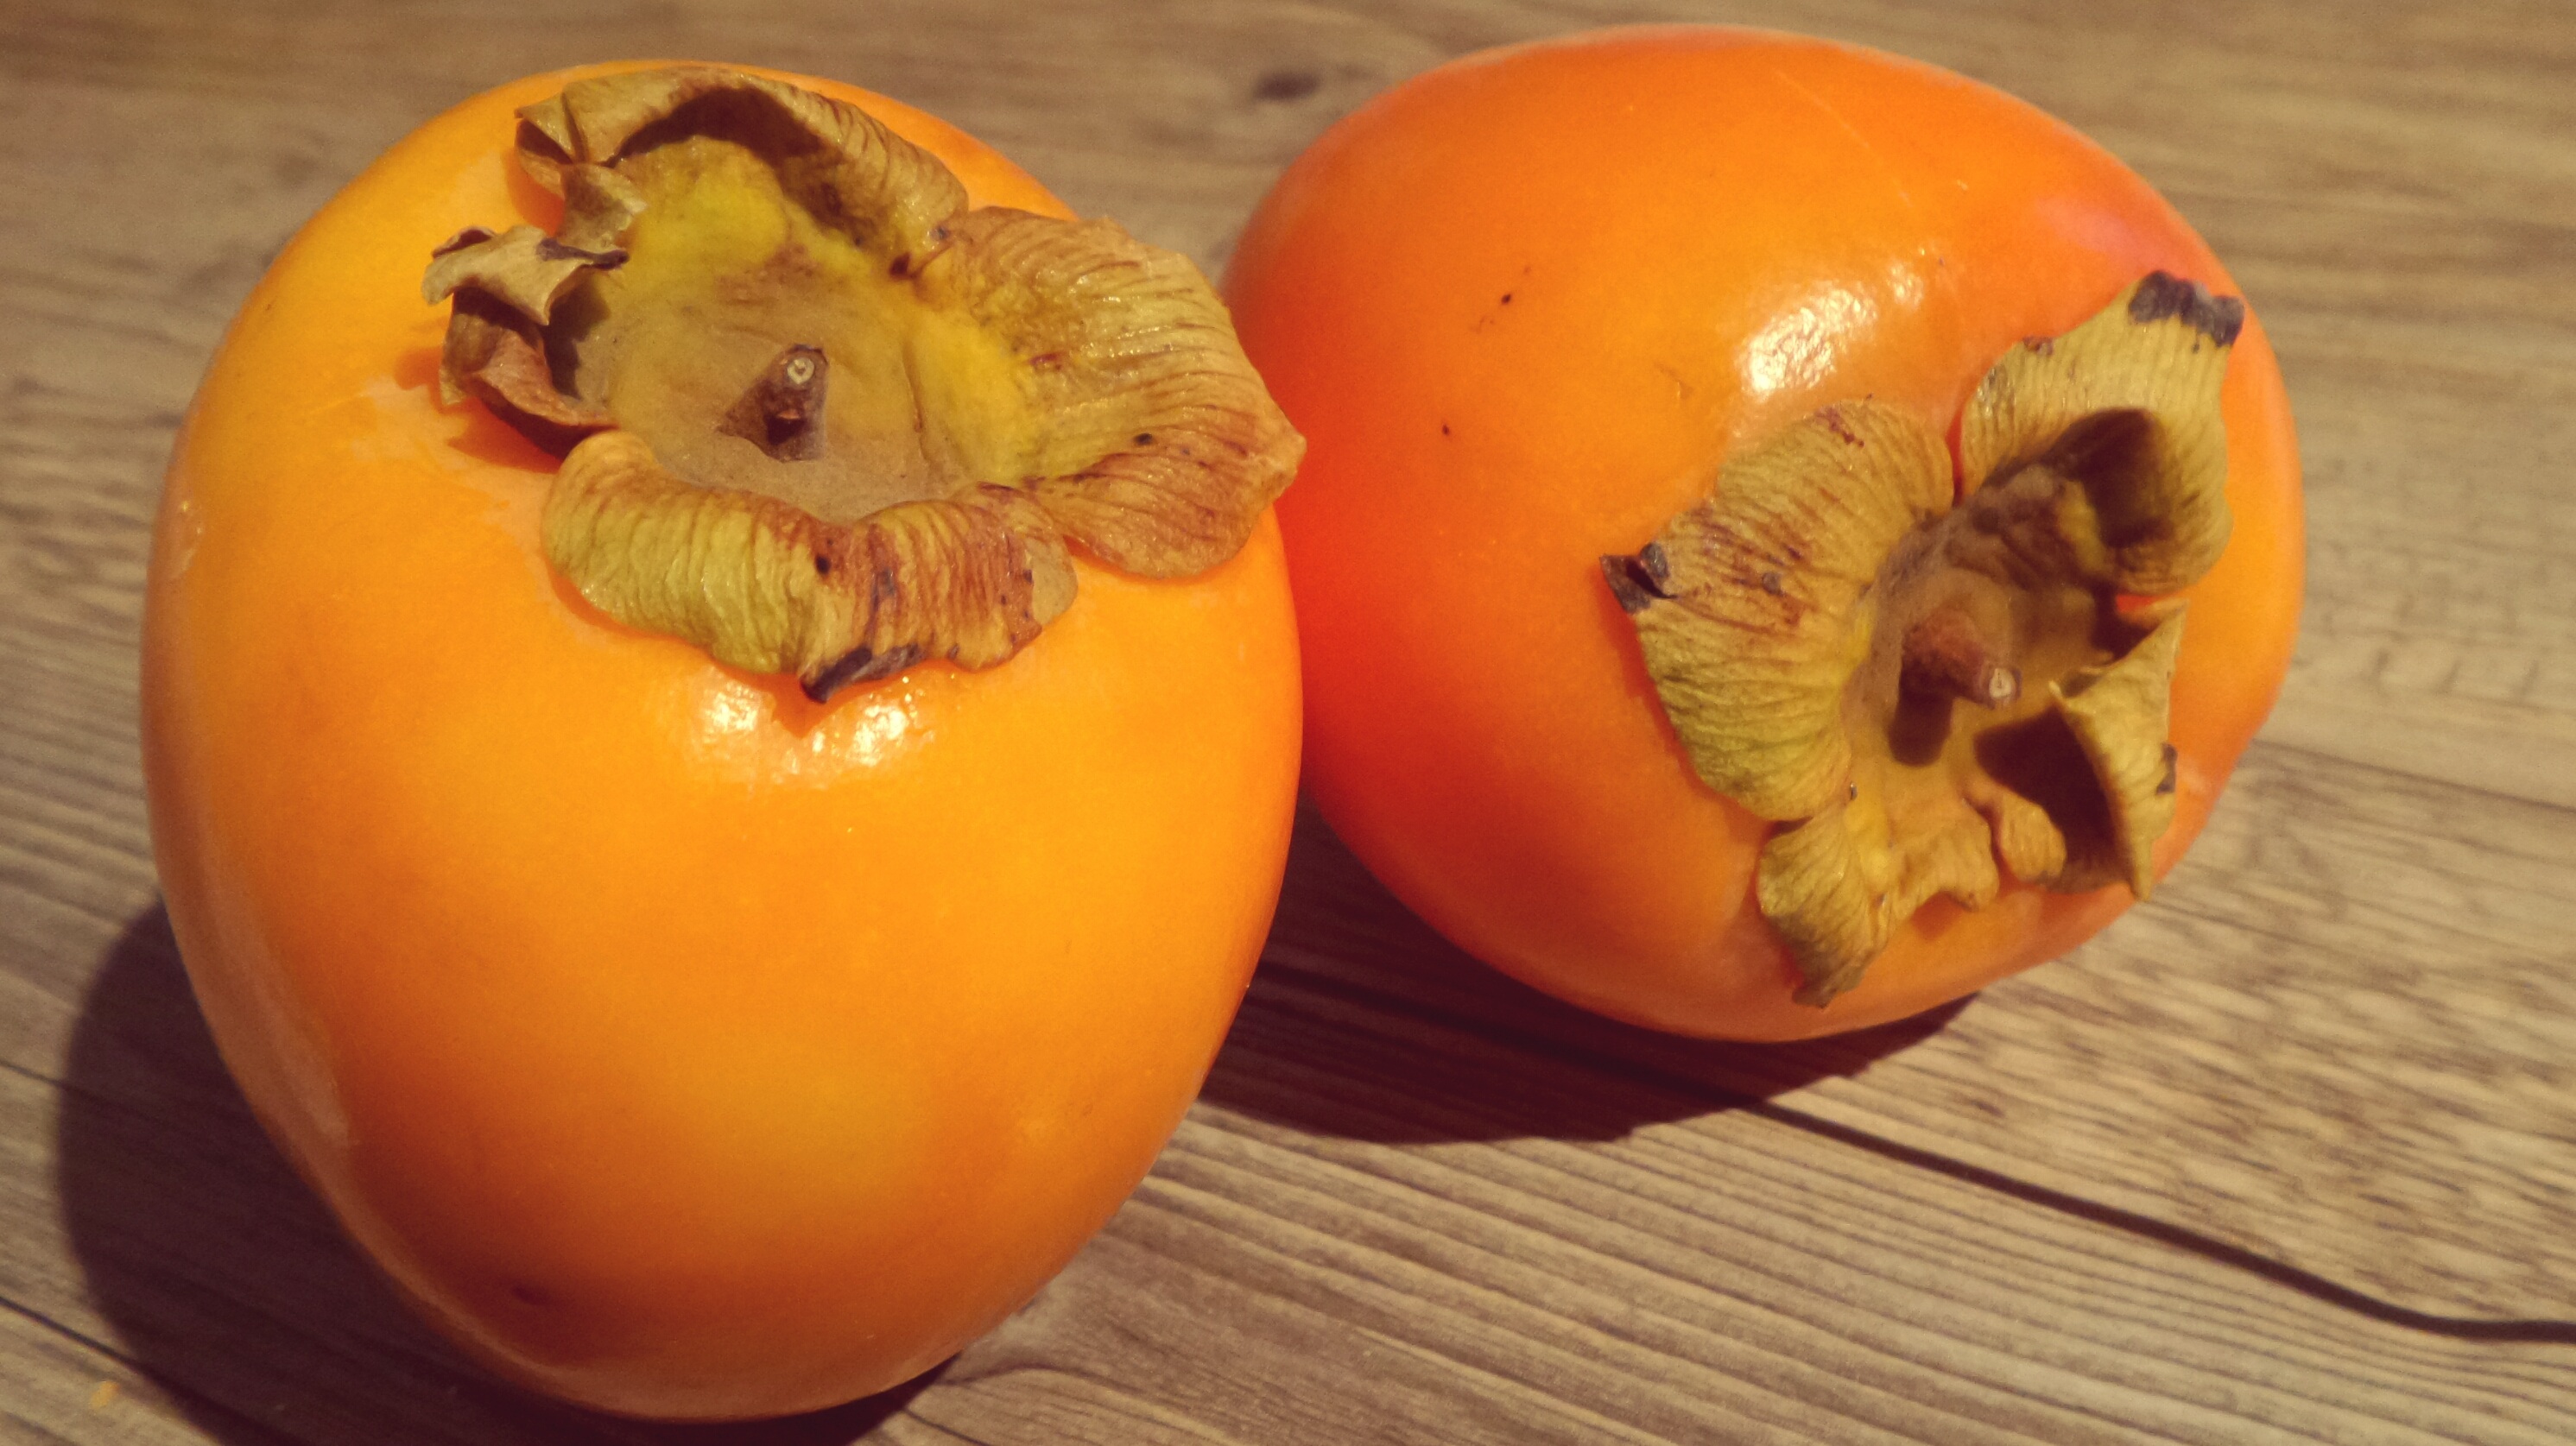
plant, fruit, sweet, flower, ripe, food, produce, vegetable, pumpkin, yellow, healthy, delicious, fruits, calabaza, jack, carving, exotic, persimmon, kaki, diospyros, cucurbita, macro photography, flowering plant, fruity, winter squash, land plant, ebony trees and persimmons